Saint Sava

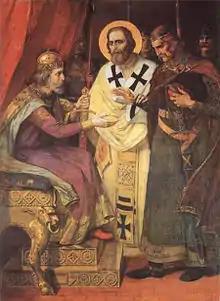
Sava reconciling his quarreling brothers, Paja Jovanović (1901)

Upon arriving at Athos, Rastko entered the Russian St. Panteleimon Monastery where he received the monastic name of "Sava" (Sabbas). According to tradition, a Russian monk was his spiritual guide or mentor and was said to have had earlier visited the Serbian court with other Athonite monks. Sava then entered the Greek Vatopedi monastery, where he would stay for the next seven years, and became more closely acquainted with Greek theological and church-administrational literature. His father tried to persuade him to return to Serbia, but Sava was determined and replied, "You have accomplished all that a Christian sovereign should do; come now and join me in the true Christian life". His young years at Athos had a significant influence on the formation of his personality, it was also here that he found models on which he would organize monastic and church life in Serbia.